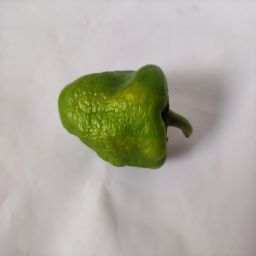
Crop: Bell Pepper
Quality: Old